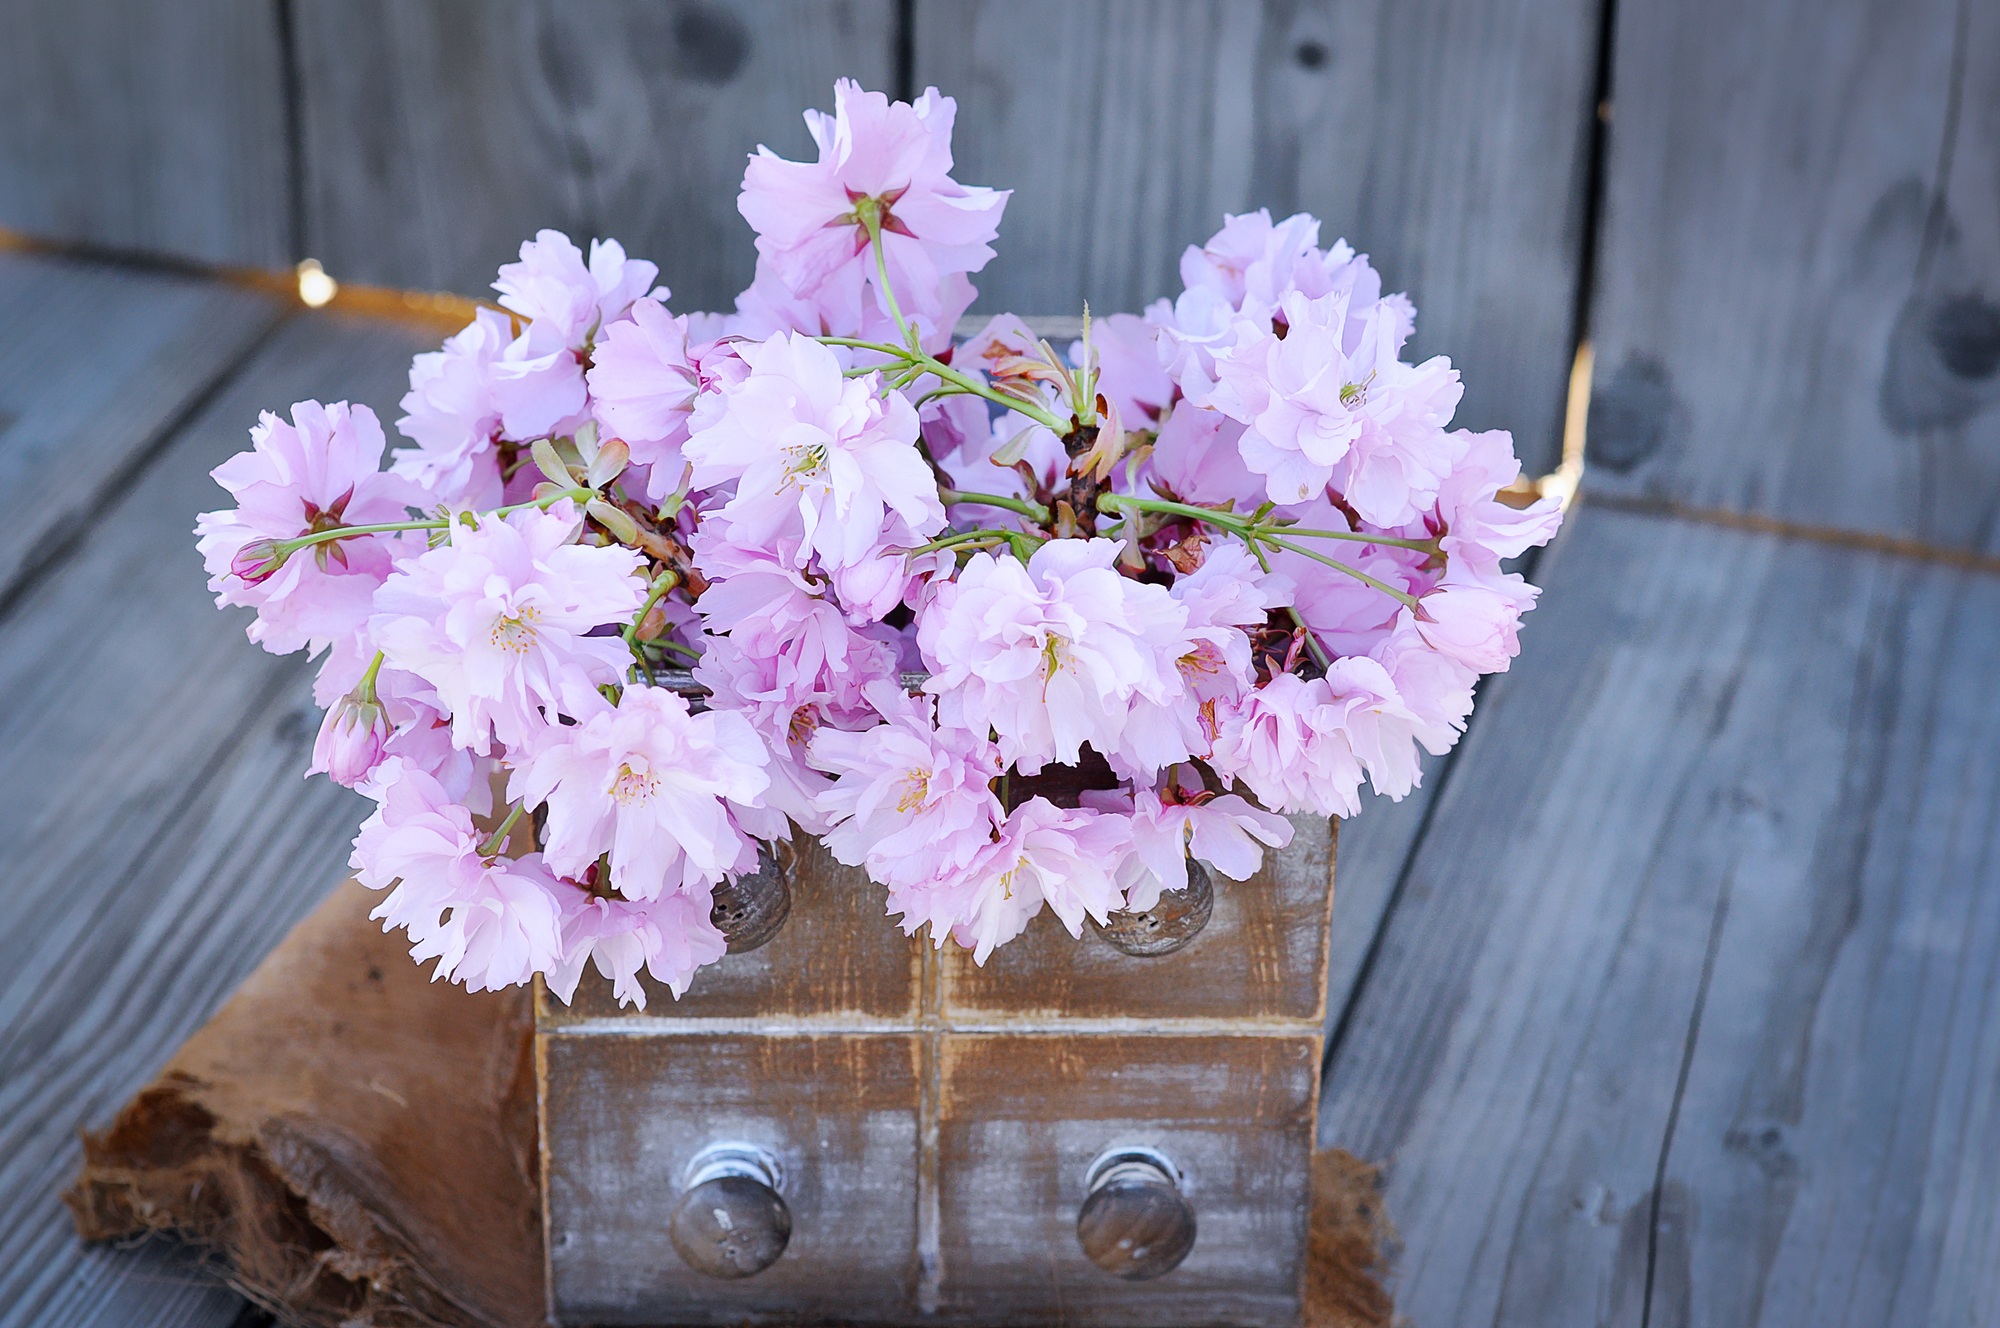
branch, blossom, plant, flower, petal, decoration, spring, pink, close, flora, still life, deco, flowers, shrub, branches, rhododendron, pink flowers, flowering plant, cherry blossoms, cherry blossom branches, woody plant, land plant